Clan Macnab

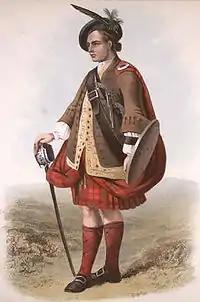
A romanticised Victorian-era illustration of a Clansman by R. R. McIan from "The Clans of the Scottish Highlands" published in 1845.

The name Macnab is derived from the Scottish Gaelic "Mac An Aba", which means "child of the abbot". According to tradition the progenitor of the clan was "Abraruadh" who was the Abbot of Glen Dochart and Strathearn. Abraruadh was allegedly a younger son of Kenneth MacAlpin, the first king of Scots. (See: Siol Alpin). Abraruadh was also descended from Fergus, king of Dál Riata and a nephew of Saint Fillan, who was the founder of the monastery in Glen Dochart in the seventh century.